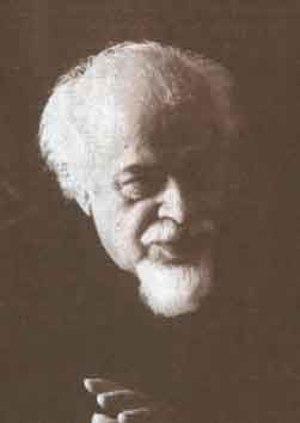
Sadegh Tchoubak, en persan صادق چوبک, est un écrivain et traducteur iranien. Il est l’auteur de romans, nouvelles et pièces de théâtre. Il a également traduit Balzac et Shakespeare en persan. Ses nouvelles et récits courts, que la critique compare à des miniatures persanes, ont particulièrement marqué la littérature persane du XXᵉ siècle en Iran.